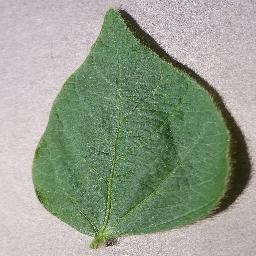
Label: Soybean___healthy